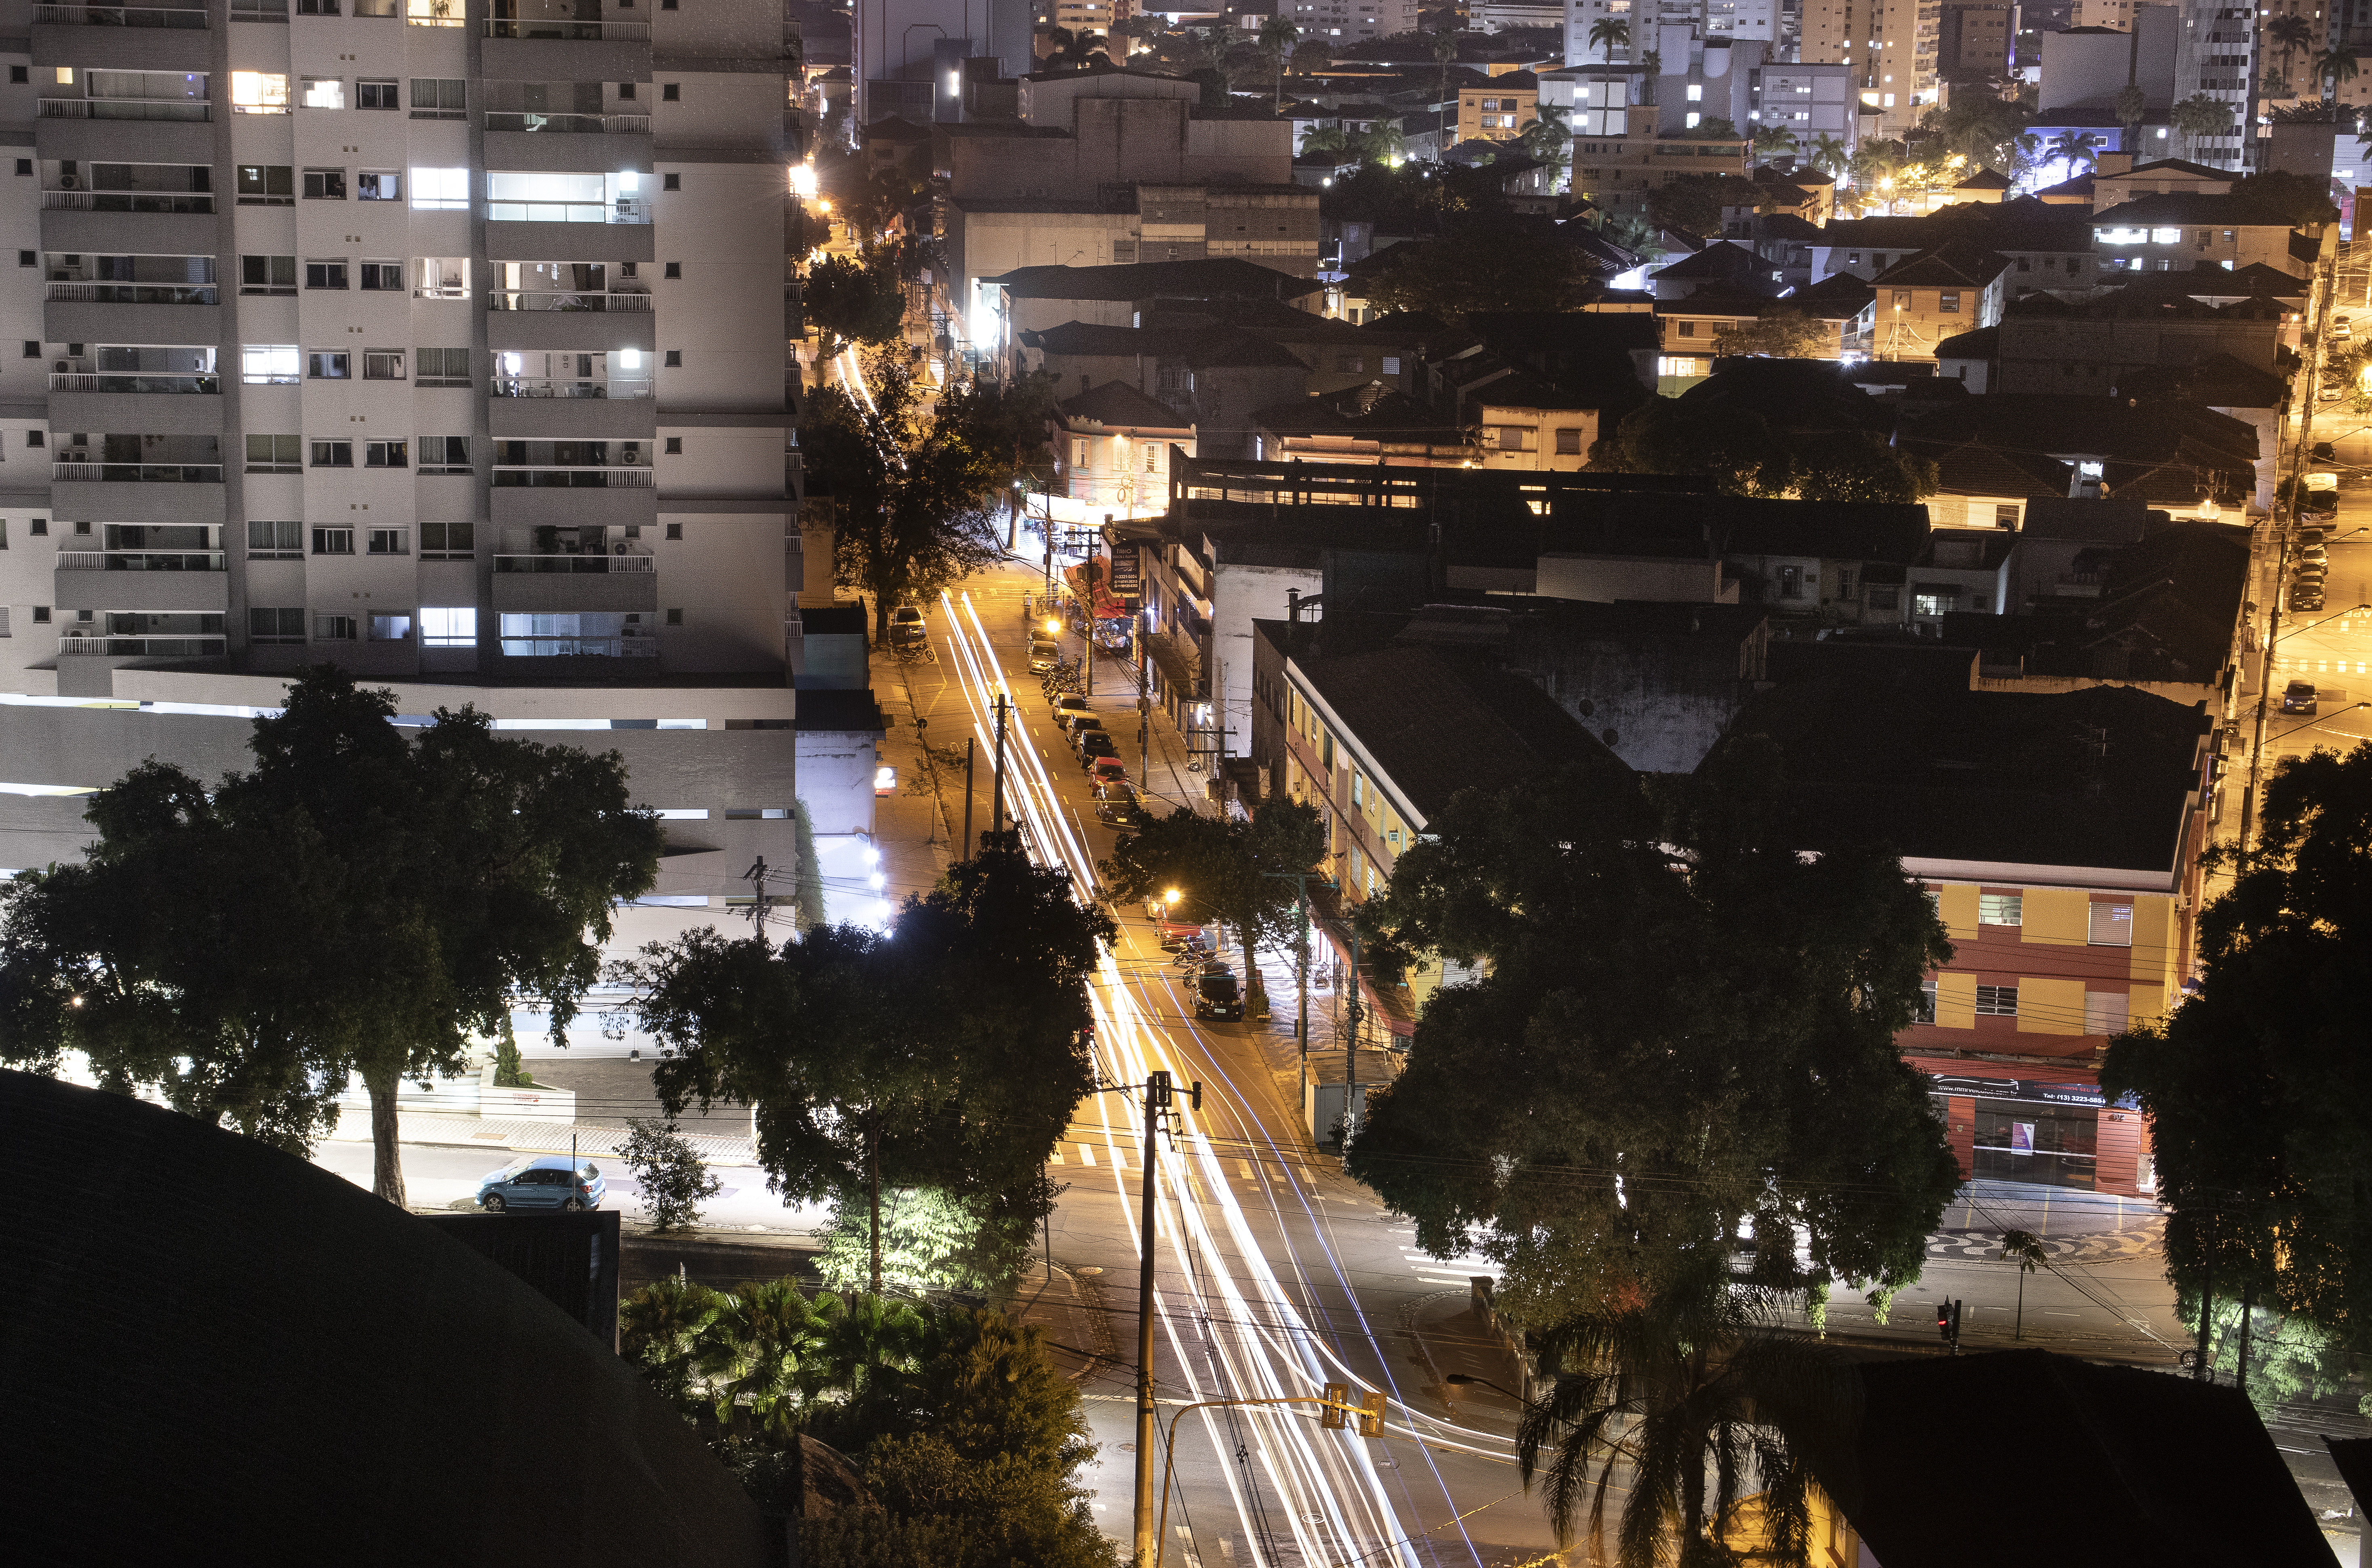
flash, light, street, night, cars, urban area, metropolitan area, city, metropolis, human settlement, town, cityscape, architecture, transport, sky, infrastructure, tree, road, building, neighbourhood, residential area, thoroughfare, traffic, photography, landscape, plant, urban design, electricity, skyline, downtown, evening